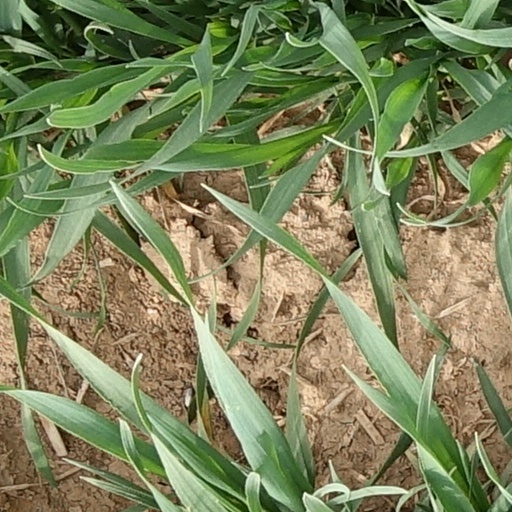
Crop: wheat